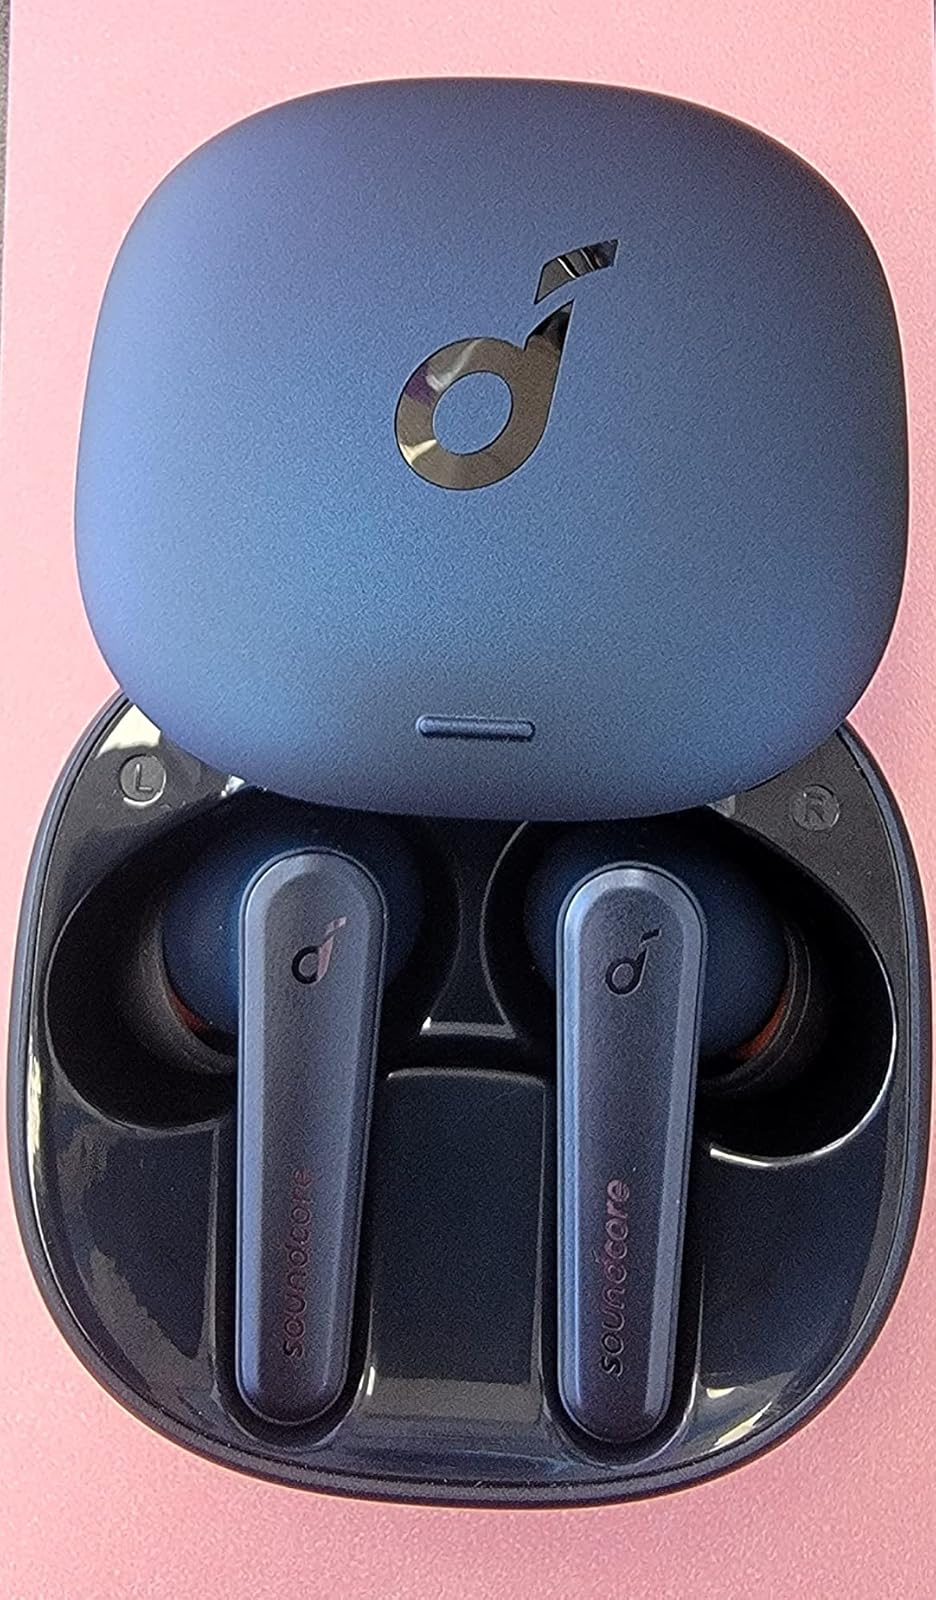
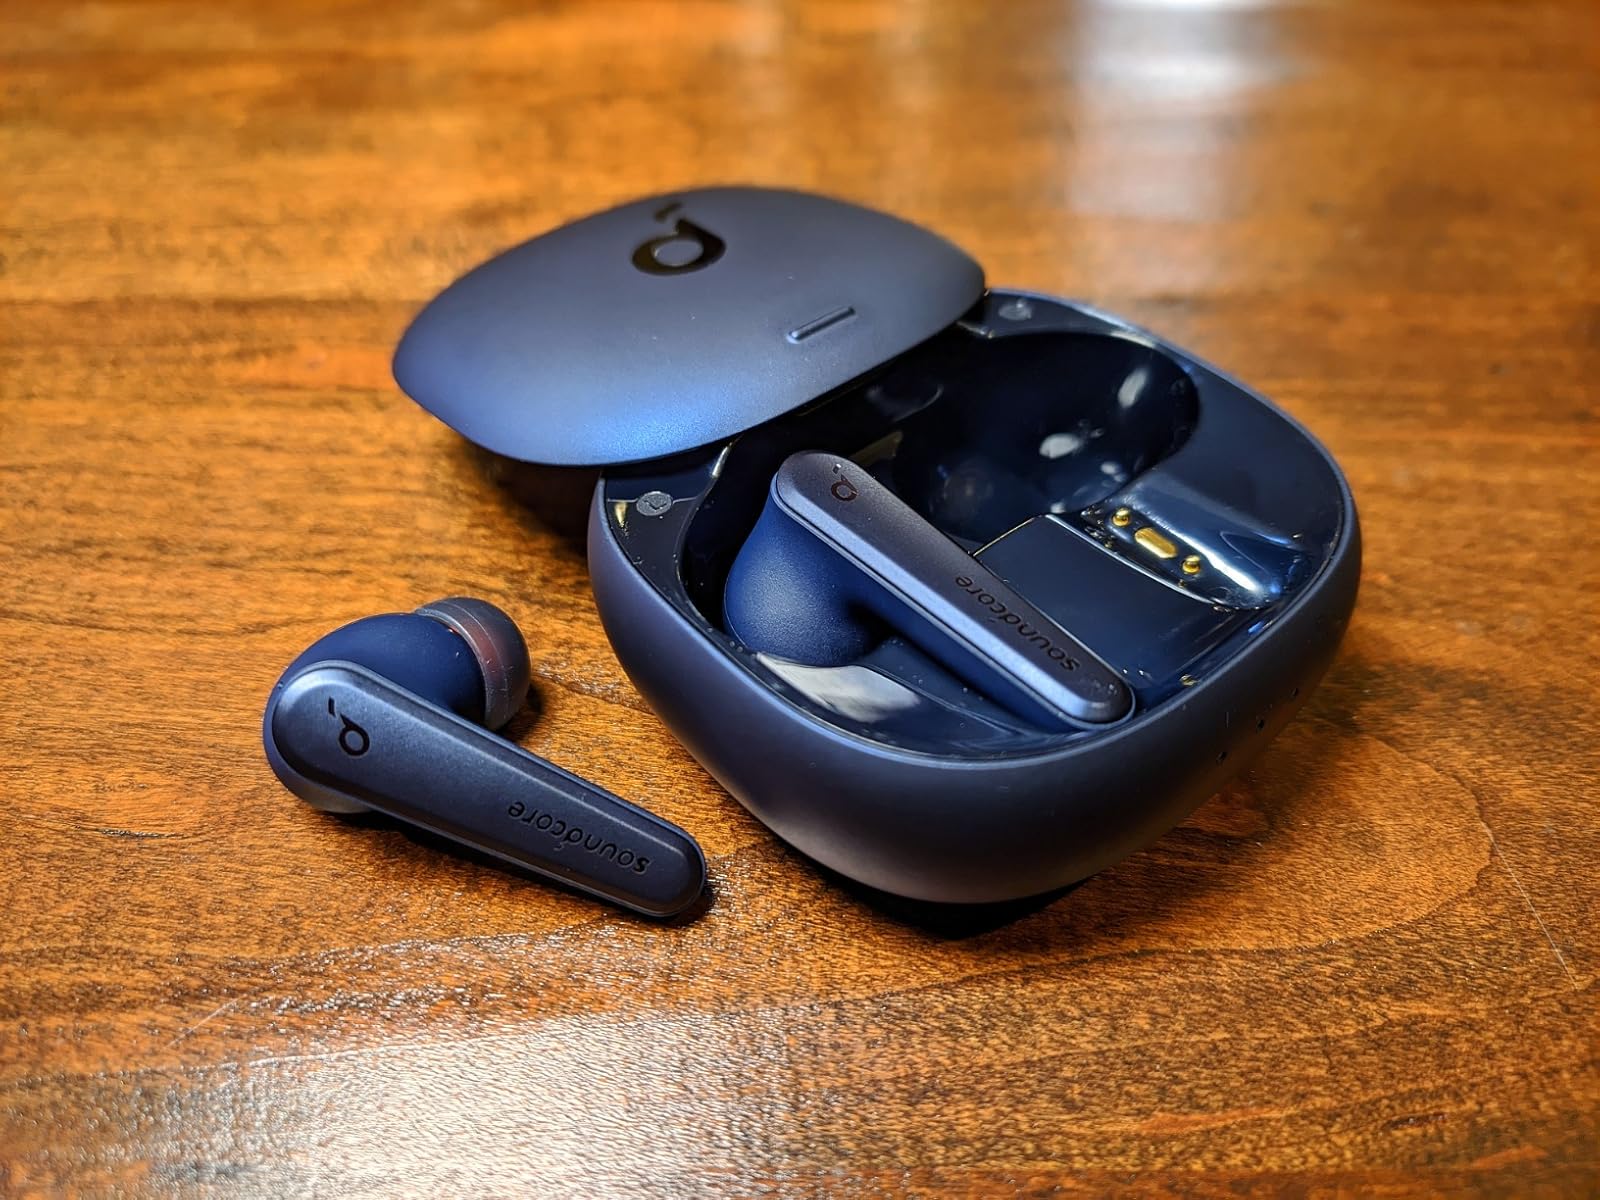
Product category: earbuds
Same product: yes